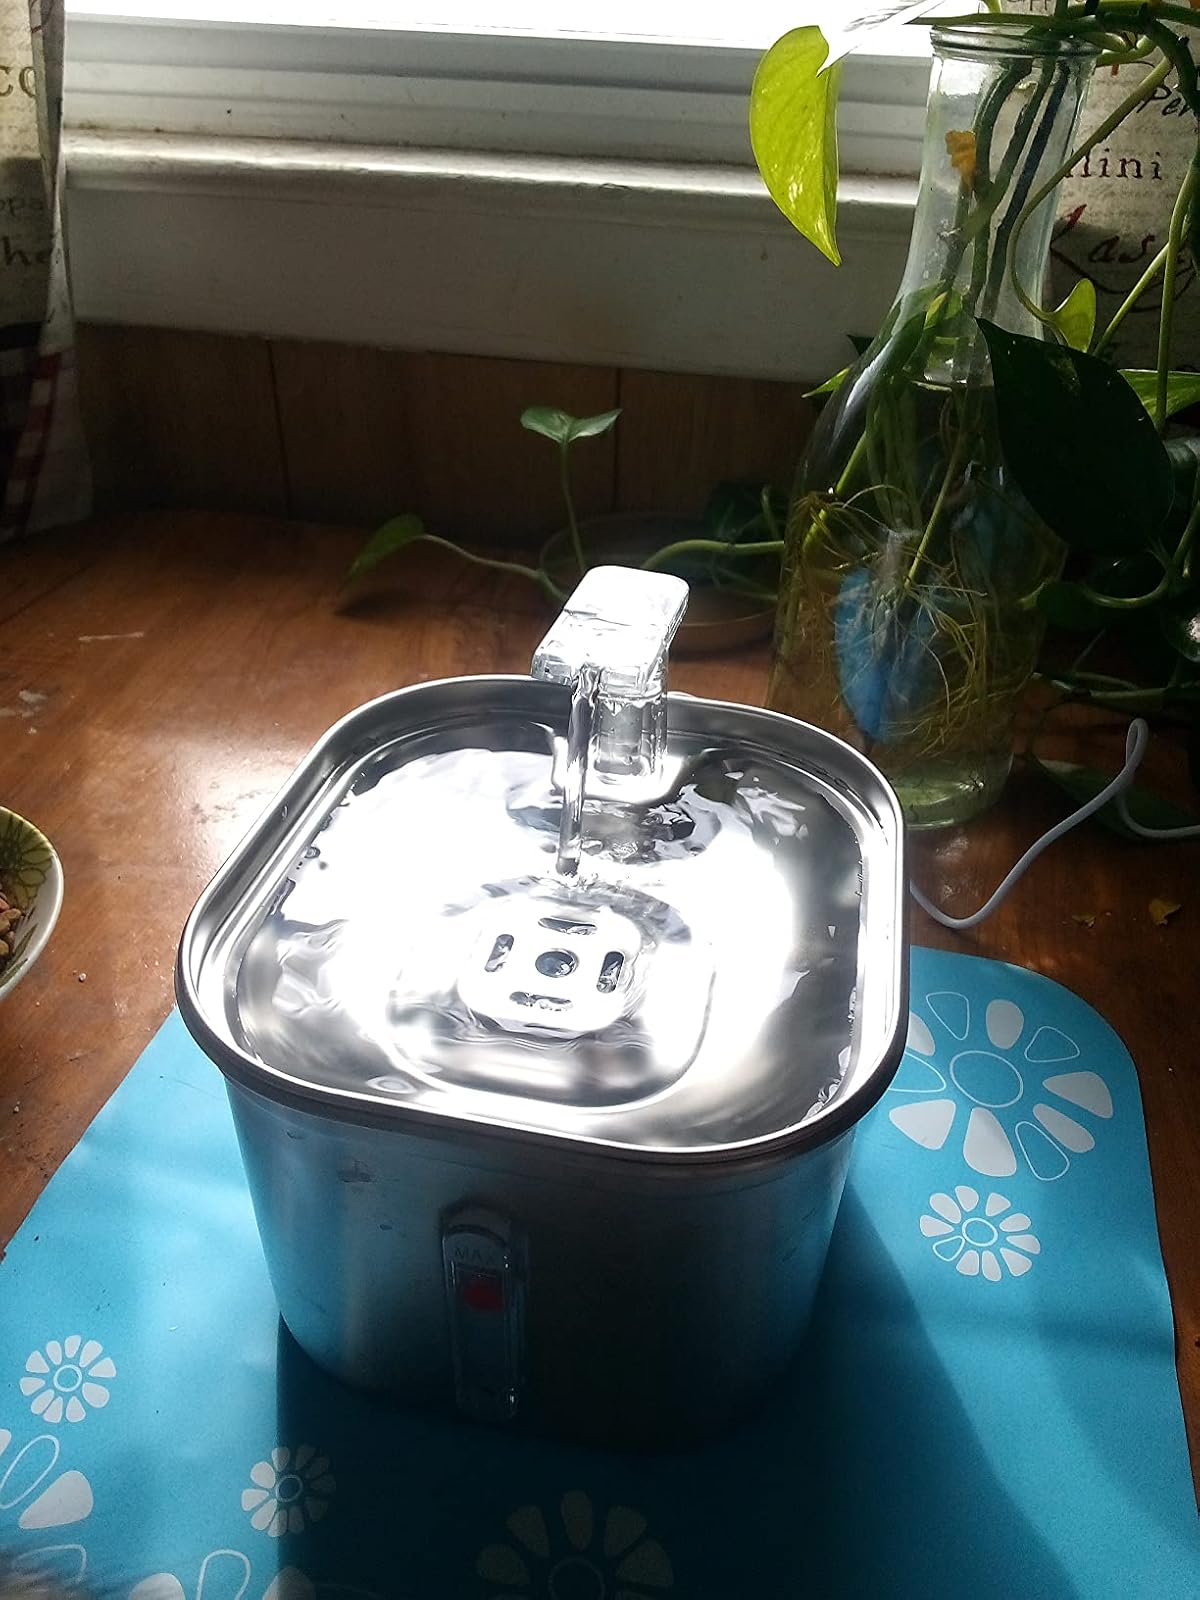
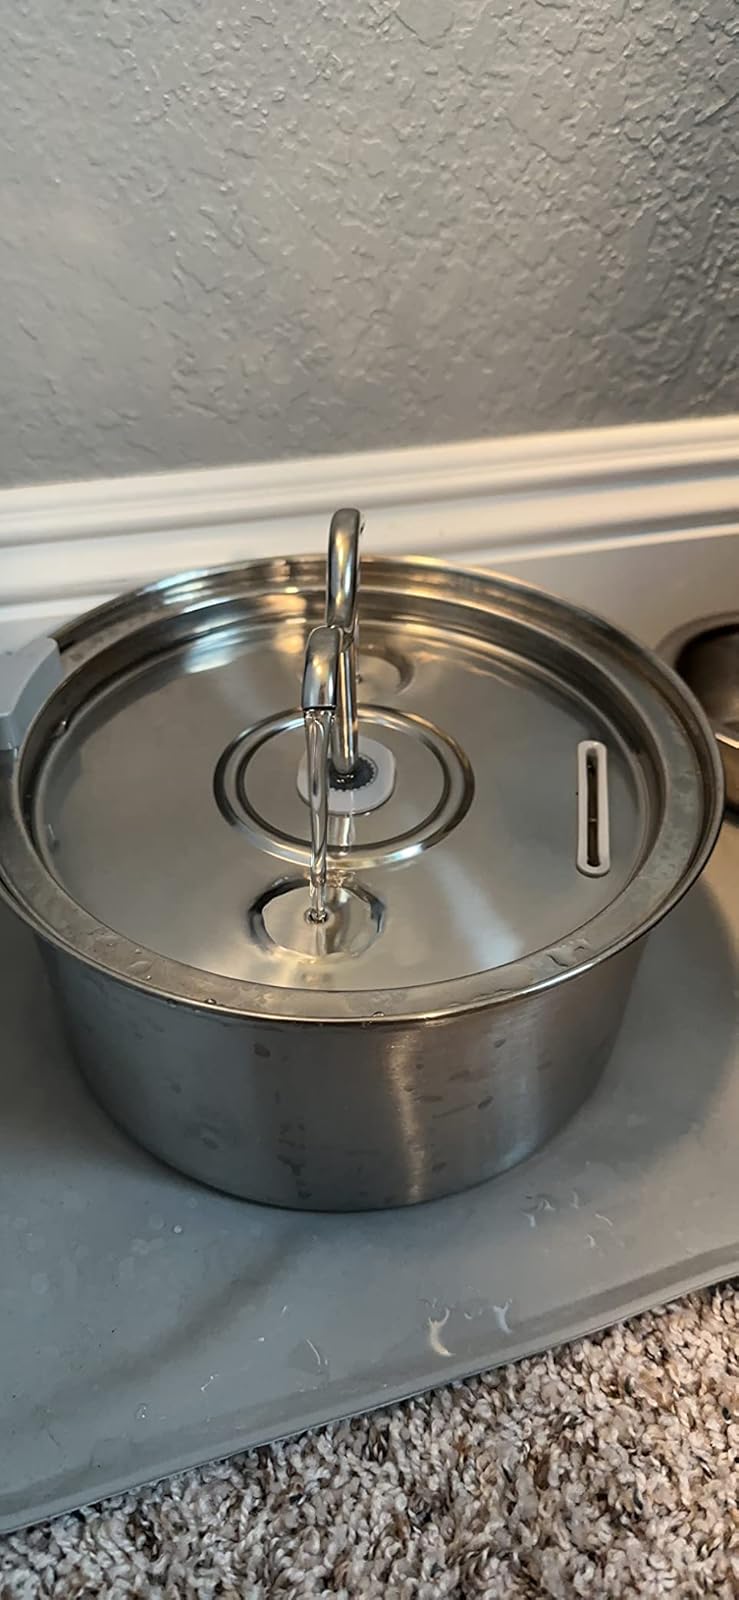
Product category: items_bowl
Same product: no